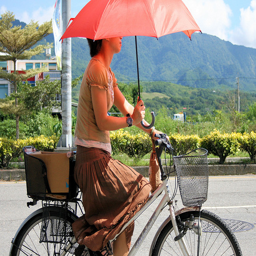
A WOMAN RIDING A BICYCLE UNDER AN UMBRELLA.
A woman riding a bicycle in front of a mountain while holding an umbrella.
A young woman is riding a back while holding her red umbrella.
A woman riding a bicycle holding an umbrella
A woman rides a bicycle holding an umbrella.